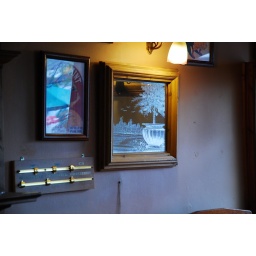
Mirror in the centre reflecting cut glass window